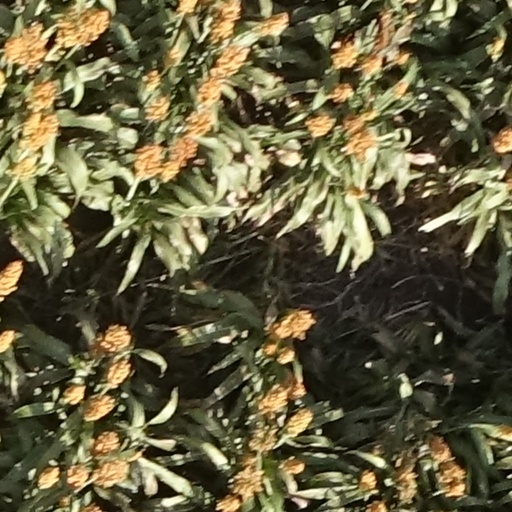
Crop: sorghum